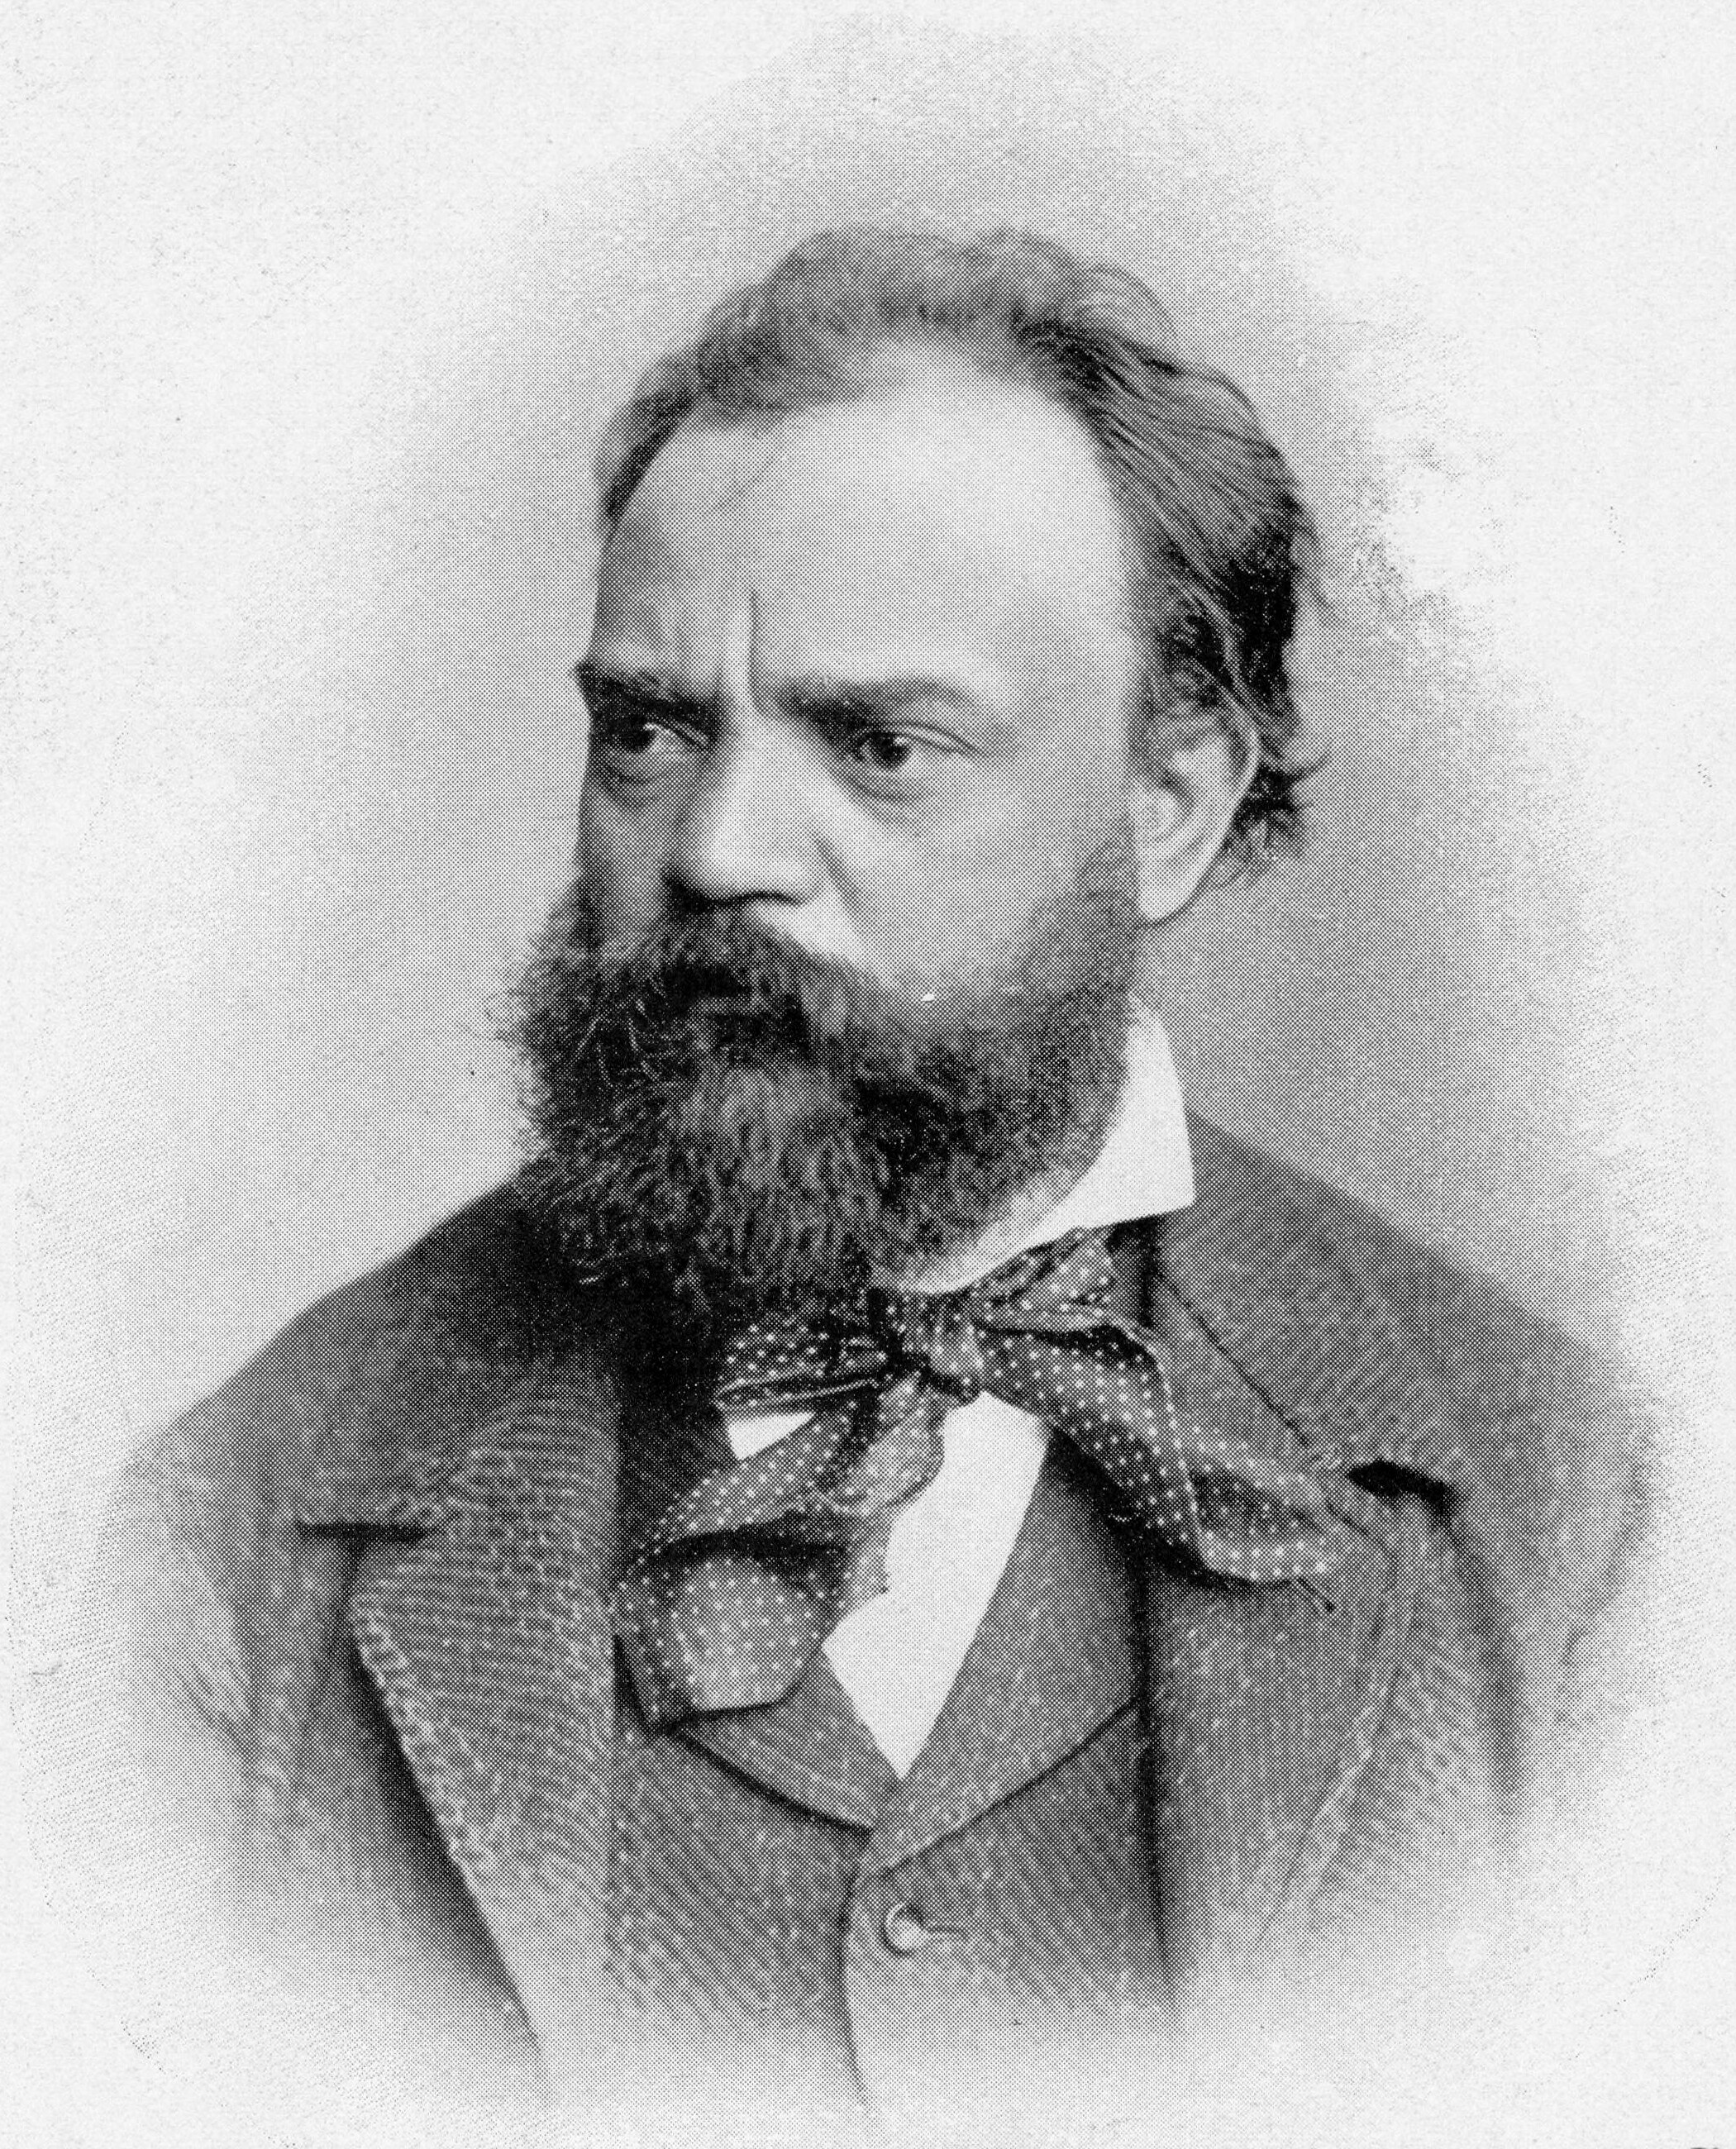
อันโตญีน ดโวฌาก

ไฟล์:Dvorak.jpg|thumb|right|อันโตญีน ดโวฌาก
อันโตญีน แลโอโปลต์ ดโวฌาก () เป็นคีตกวีชาวเช็ก เกิดเมื่อวันที่ 8 กันยายน พ.ศ. 2384 (ค.ศ. 1841) ที่เมืองมืลเฮาเซิน (ในภาษาเช็กคือเมืองแนลาโฮแซแว็ส) ห่างจากกรุงปรากออกไปทางตอนเหนือราว 20 (จำนวน)|20 กิโลเมตร ในแคว้นโบฮีเมีย (ประเทศเช็กเกีย) และเสียชีวิตเมื่อวันที่ 1 พฤษภาคม พ.ศ. 2447 (ค.ศ. 1904) ที่กรุงปราก
== ชีวประวัติและผลงาน ==
บิดาของดโวฌากเป็นเจ้าของโรงเตี๊ยมและโรงฆ่าสัตว์ของหมู่บ้าน ดโวฌากต้องออกจากโรงเรียนเมื่ออายุ 11 ปี เพื่อฝึกหัดอาชีพของบิดา แต่บิดาก็รู้ถึงความสามารถทางดนตรีที่โดดเด่นของบุตรชายอย่างรวดเร็ว และในปี พ.ศ. 2396 (ค.ศ. 1853) ได้ส่งเขาให้ไปอยู่กับลุงที่เมืองซโลนิซ ที่ซึ่งดโวฌากได้เรียนภาษาเยอรมัน อันเป็นภาษาภาคบังคับของทางการประเทศออสเตรีย|ออสเตรีย และได้พัฒนาความรู้ทางวัฒนธรรมดนตรี และได้เข้าร่วมวงดนตรีของหมู่บ้าน
เขาได้เข้าเรียนที่โรงเรียนในเมืองคาเมนิซ ในปี พ.ศ. 2400 (ค.ศ. 1857) เขาได้รับการตอบรับให้เข้าเรียนในโรงเรียนสอนออร์แกนแห่งกรุงปราก ที่ซึ่งเขาพำนักอยู่ถึงปี พ.ศ. 2402 (ค.ศ. 1859) จากนั้น ดโวฌากก็ได้เข้าร่วมวงดุริยางค์ของโรงละครแห่งชาติที่กรุงปรากและเริ่มประพันธ์เพลง เขาประสบผลสำเร็จครั้งแรกจากการประพันธ์เพลงศาสนา ชื่อ "ฮิมนุส" ในปี พ.ศ. 2416 (ค.ศ. 1872) และได้รับตำแหน่งผู้จัดการแสดงดนตรีของโบสต์นักบุญอัลดาเบิร์ต
== ผลงานชิ้นสำคัญ ==
=== ซิมโฟนี ===
* "ซิมโฟนี หมายเลข 6 โอปุส 60"
* "ซิมโฟนี หมายเลข 7 โอปุส 70 B141"
* "ซิมโฟนี หมายเลข 8 โอปุส 88 B163"
* "ซิมโฟนี หมายเลข 9 โอปุส 95 B178 มีชื่อเรียกว่า "จากโลกใหม่"
* "ระบำสลาฟ"
* "ซิมโฟนีบทกวี : L'Ondin, La Sorcière de midi, Le Rouet d'Or..., B195-199"
* "คอนแชร์โตสำหรับเปียโน โอปุส 33 B63"
* "คอนแชร์โตสำหรับเปียโน โอปุส 53 B108"
* "คอนแชร์โตสำหรับเชลโล่ ในบันไดเสียง บีไมเนอร์ โอปุส 104 B191".
=== เชมเบอร์มิวสิก ===
* "ทริโอสำหรับเปียโน ไวโอลิน และเชลโล หมายเลข 1 ในบันไดเสียง บีแฟลตเมเจอร์ โอปุส 21 B51"
* "ทริโอสำหรับเปียโน ไวโอลิน และเชลโล หมายเลข 2 ในบันไดเสียง จีไมเนอร์ โอปุส 26 B56"
* "ทริโอสำหรับเปียโน ไวโอลิน และเชลโล ในบันไดเสียง เอฟไมเนอร์ โอปุส 65 B130"
* "ทริโอสำหรับเปียโน ไวโอลิน และเชลโล "Dumky" โอปุส 90 B166"
* "ควอร์เต็ตสำหรับเปียโน"
* "ควอร์เต็ตสำหรับเครื่องสาย" ประกอบไปด้วย
** "ควอร์เต็ตในบันไดเสียง ซีเมเจอร์ โอปุส 61 B121"
** "ควอร์เต็ต "อเมริกัน"" ในบันไดเสียง เอฟเมเจอร์ โอปุส 96 B179
** "ควอร์เต็ตในบันไดเสียง จีเมเจอร์ โอปุส 106 B192"
** "ควอร์เต็ตในบันไดเสียง บีแฟลตเมเจอร์ โอปุส 105 B193"
* "ควินเต็ตสำหรับเปียโน ในบันไดเสียง เอเมเจอร์ โอปุส 81 B155"
* "ควินเต็ตสำหรับเครื่องสาย ในบันไดเสียง อีแฟลตเมเจอร์ โอปุส 97 B180"
* "เซ็กซ์เต็ต ในบันไดเสียง เอเมเจอร์ โอปุส 48"
=== บทเพลงขับร้อง ===
* "สตาบัต มาแตร์ โอปุสที่ 58 B71"
* "รูซัลก้า โอปุสที่ 114 B203"
== อ้างอิง ==
* New Grove Dictionary of Music and Musicians: Dvořák, Antonín
* Beckerman ed.: Dvořák and his World (Princeton, NJ, 1993)
* Beckerman, Michael. New worlds of Dvořák : searching in America for the composer's inner life (2003) New York : Norton, c2003.
* Beveridge, ed.: Rethinking Dvořák: Views from Five Countries (Oxford, 1996)
* Burghauser: ‘Concerning one of the Myths about Dvořák: Dvořák and the Apprentice Butcher’, Czech Music, xviii/1 (1993–4), 17–24
* Burghauser, Jarmil “Antonín Dvořák” (1976) Praha : Státní Hudební Vydavatelství
* Černušák, Gracián (ed.); Štědroň, Bohumír; Nováček, Zdenko (ed.) (1963).
* Československý hudební slovník I. A-L. Prague: Státní hudební vydavatelství. (in Czech)
* Clapham, John (1966), Dvořák, Musician and Craftsman, London: Faber and Faber Ltd./New York: St. Martin's Press
* Clapham, John (1979), Dvořák, WW Norton & Co Inc. New York/London.
* Dvořák, Otakar. “Antonín Dvořák, My Father” (English Translation) (1993)
* Honolka, Kurt; Wyburd, Anne (transl.) (2004). Dvořák. London: Haus Publications. ISBN 1-904341-52-7.
* Hughes, Gervase (1967), Dvořák, His Life & Music, Casell, London
* Hurwitz, David. “Dvořák: Romantic Music’s Most Versatile Genius.” (2005) New Jersey, US
* Loven: Dvořák in Spillville: 100 days, 100 years ago 1893–1993 (Spillville, IA, 1993)
* Melville-Mason: ‘Sir Thomas Beecham and Antonín Dvořák’, Czech Music, xvii/2 (1991–2), 44–8
* Melville-Mason: ‘Dvořák and Elgar’, Czech Music, xvii/1 (1991–2), 30–38
* Peress, Maurice. “Dvorák to Duke Ellington: A conductor explores America's music and its African American roots” (2004) New York, United States
* Pospíšil and M. Ottlová, eds.: Antonín Dvořák 1841–1991 (Prague, 1994)
* Škvorecký, Josef. Dvořák in love : A Light-Hearted Dream” translated from the Czech by Paul Wilson. New York : Knopf : Distributed by Random House, 1987, c1986.
* Smaczny, Jan. Dvořák: Cello Concerto. Cambridge Music Handbooks. Cambridge University Press, Cambridge, 1999.
* Tibbetts, ed.: Dvořák in America 1892–1895 (Portland, OR, 1993)
* Vaan Straaten, Jan. Slavonic Rhapsody: The Life of Antonín Dvořák. New York : Allen, Towene & Heath Inc, 1948
* Wollenberg: ‘Celebrating Dvořák: Affinities between Schubert and Dvořák’, MT, cxxxii (1991), 434–7
== แหล่งข้อมูลอื่น ==
* ชีวประวัติ (ภาษาฝรั่งเศส)
* ชีวประวัติ (ภาษาฝรั่งเศส)
* Comprehensive Dvořák site
* List of Dvořák's works
* Collection of news articles and correspondence about Dvořák's stay in America
* Antonín Dvořák Recordings at the Internet Archive
* Free scores by Dvořák in the International Music Score Library Project
หมวดหมู่:บุคคลที่เกิดในปี พ.ศ. 2384
หมวดหมู่:คีตกวีชาวเช็ก
หมวดหมู่:บุคคลจากปราก